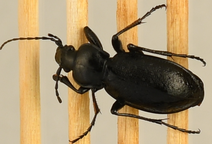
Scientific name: Carabus taedatus
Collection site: Niwot Ridge Mountain Research Station Site (NIWO), plot NIWO_008